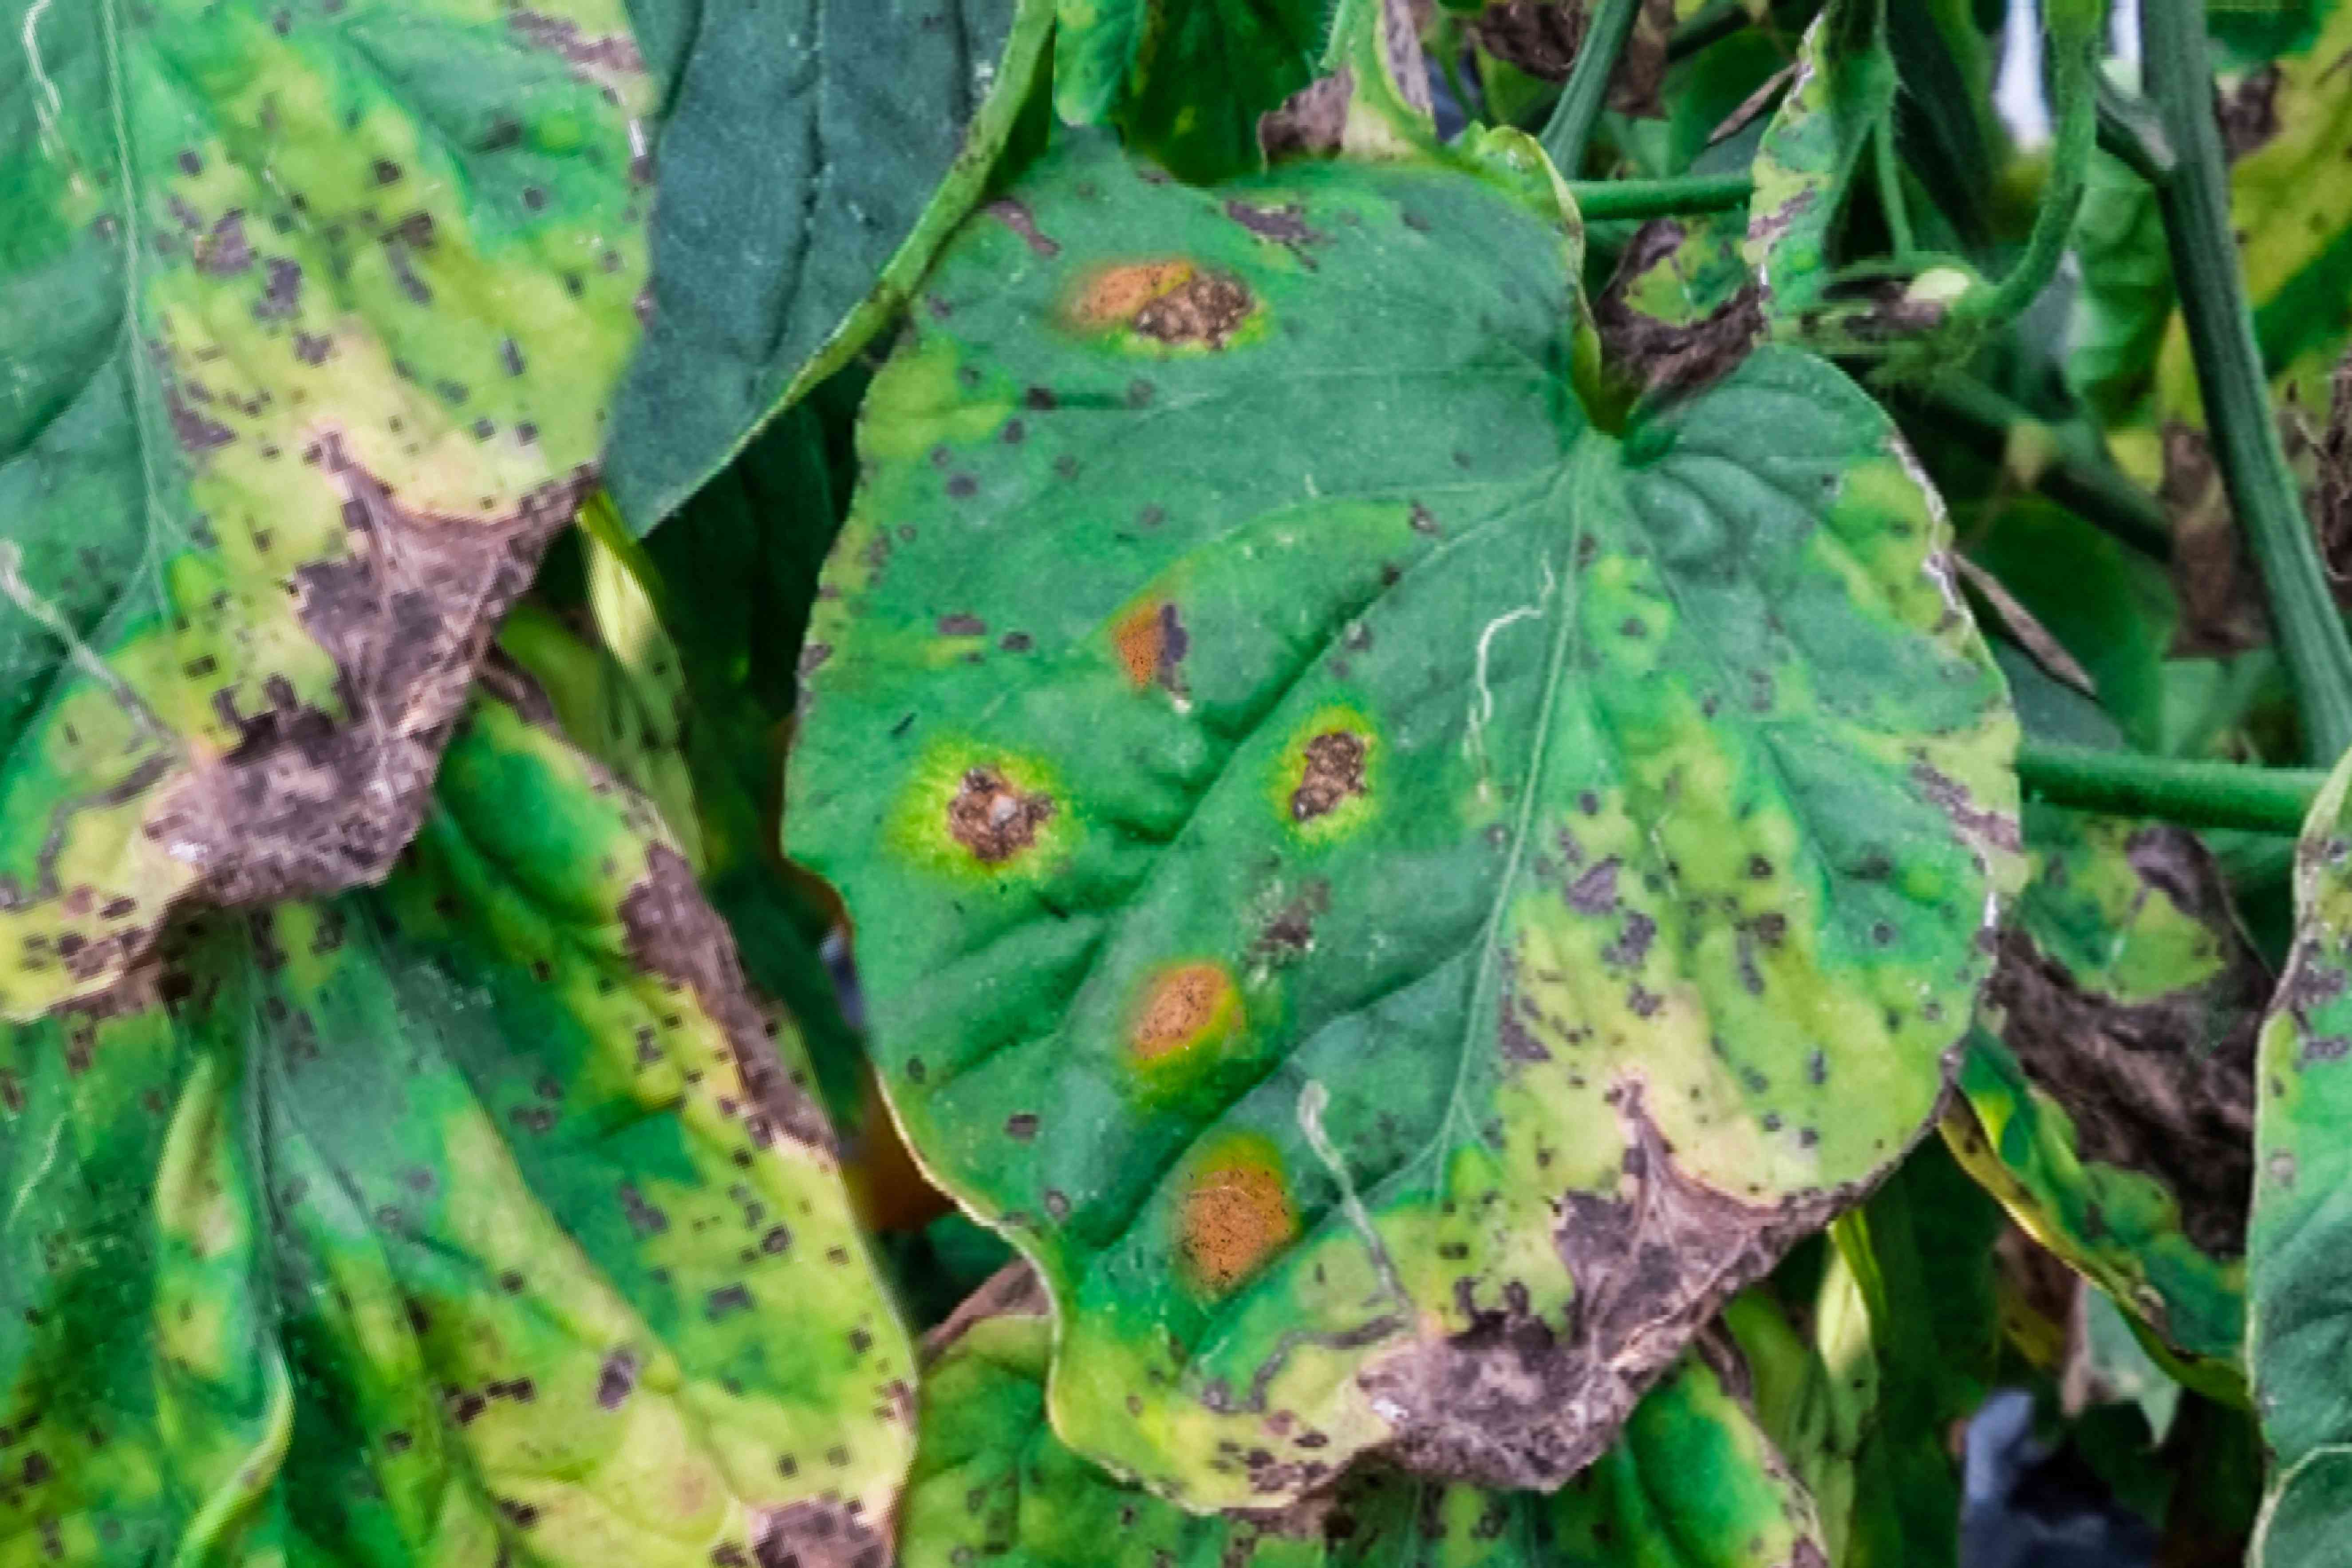
Plant: Eggplant
Disease: eggplant cercospora leaf spot